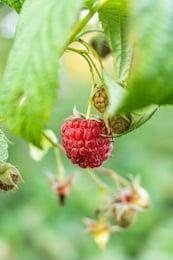
Label: raspberry